Laugier d'Agoult

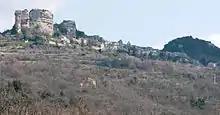
Saignon Castle

In 1113, Laugier, by a solemn act written in the presence of all his clergy and nobles of Apt country, confirmed the membership of the castles of Saignon to his Church. Known as the Rock, or Méjanne Tartamolle and Grugières, these castles installed at the top of the famous Rock, commanded and controlled the julienne6 city.